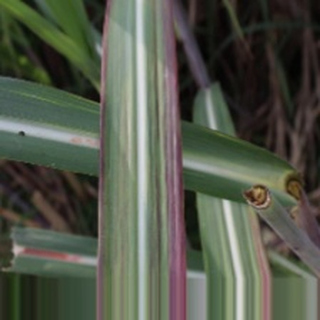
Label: sugarcane_bacterial_blight